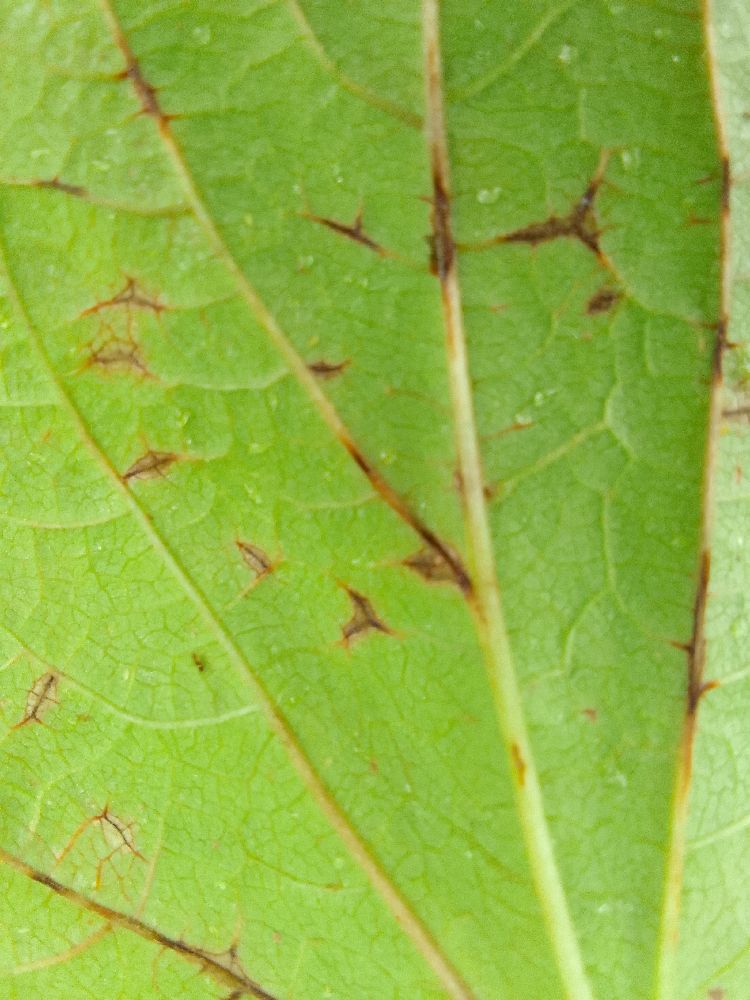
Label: anthracnose